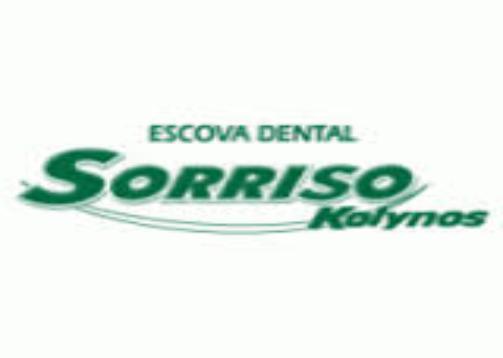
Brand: Kolynos
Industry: Necessities